Jamala

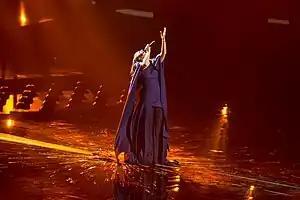
Jamala performing at the Eurovision Song Contest 2016.

Jamala successfully represented in the Eurovision Song Contest 2016 with the song "1944". The song is about the deportation of the Crimean Tatars in 1944 and particularly about her great-grandmother, who lost her daughter while being deported to Central Asia. Jamala wrote the song's lyrics in 2014. In the second semi-final of the contest, Jamala performed 14th and was one of ten participants who qualified for the grand final. It was announced later that she placed second, scoring 287 points, and won the televoting with 152 points On 14 May 2016, Jamala won the competition with 534 points. Jamala's song was considered by Russian media and lawmakers to be critical of the Russian annexation of Crimea in 2014 and the "ongoing war between Russia and Ukraine" in Donbas.